Newport News, Virginia

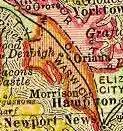
Warwick County (shaded in orange on this 1895 map) was originally one of the eight shires created in colonial Virginia in 1634

During the 17th century, shortly after founding of Jamestown, Virginia, in 1607, English settlers explored and began settling the areas adjacent to Hampton Roads. In 1610, Sir Thomas Gates seized a nearby Native American village, which became known as Kecoughtan. At that time, settlers began clearing land along the James River (the eastern most section of which was called Hampton Roads) for plantations, including the present area of Newport News.